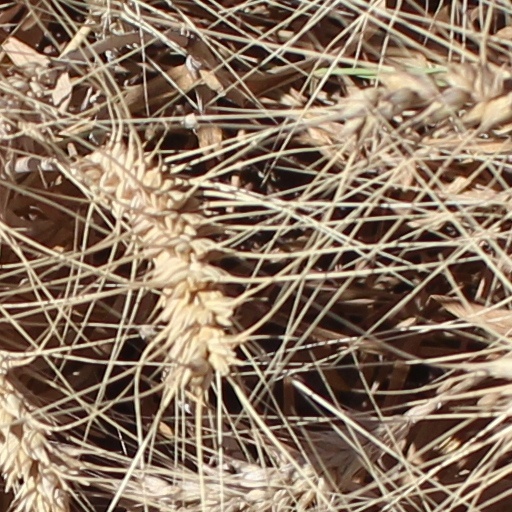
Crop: wheat